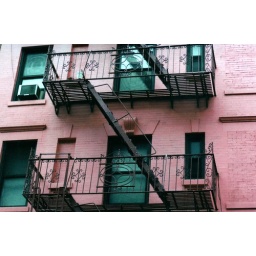
i love this pink building in new york...how would i love to live here